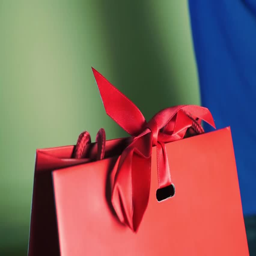
hands in gloves untie a red ribbon of a luxury gift bag